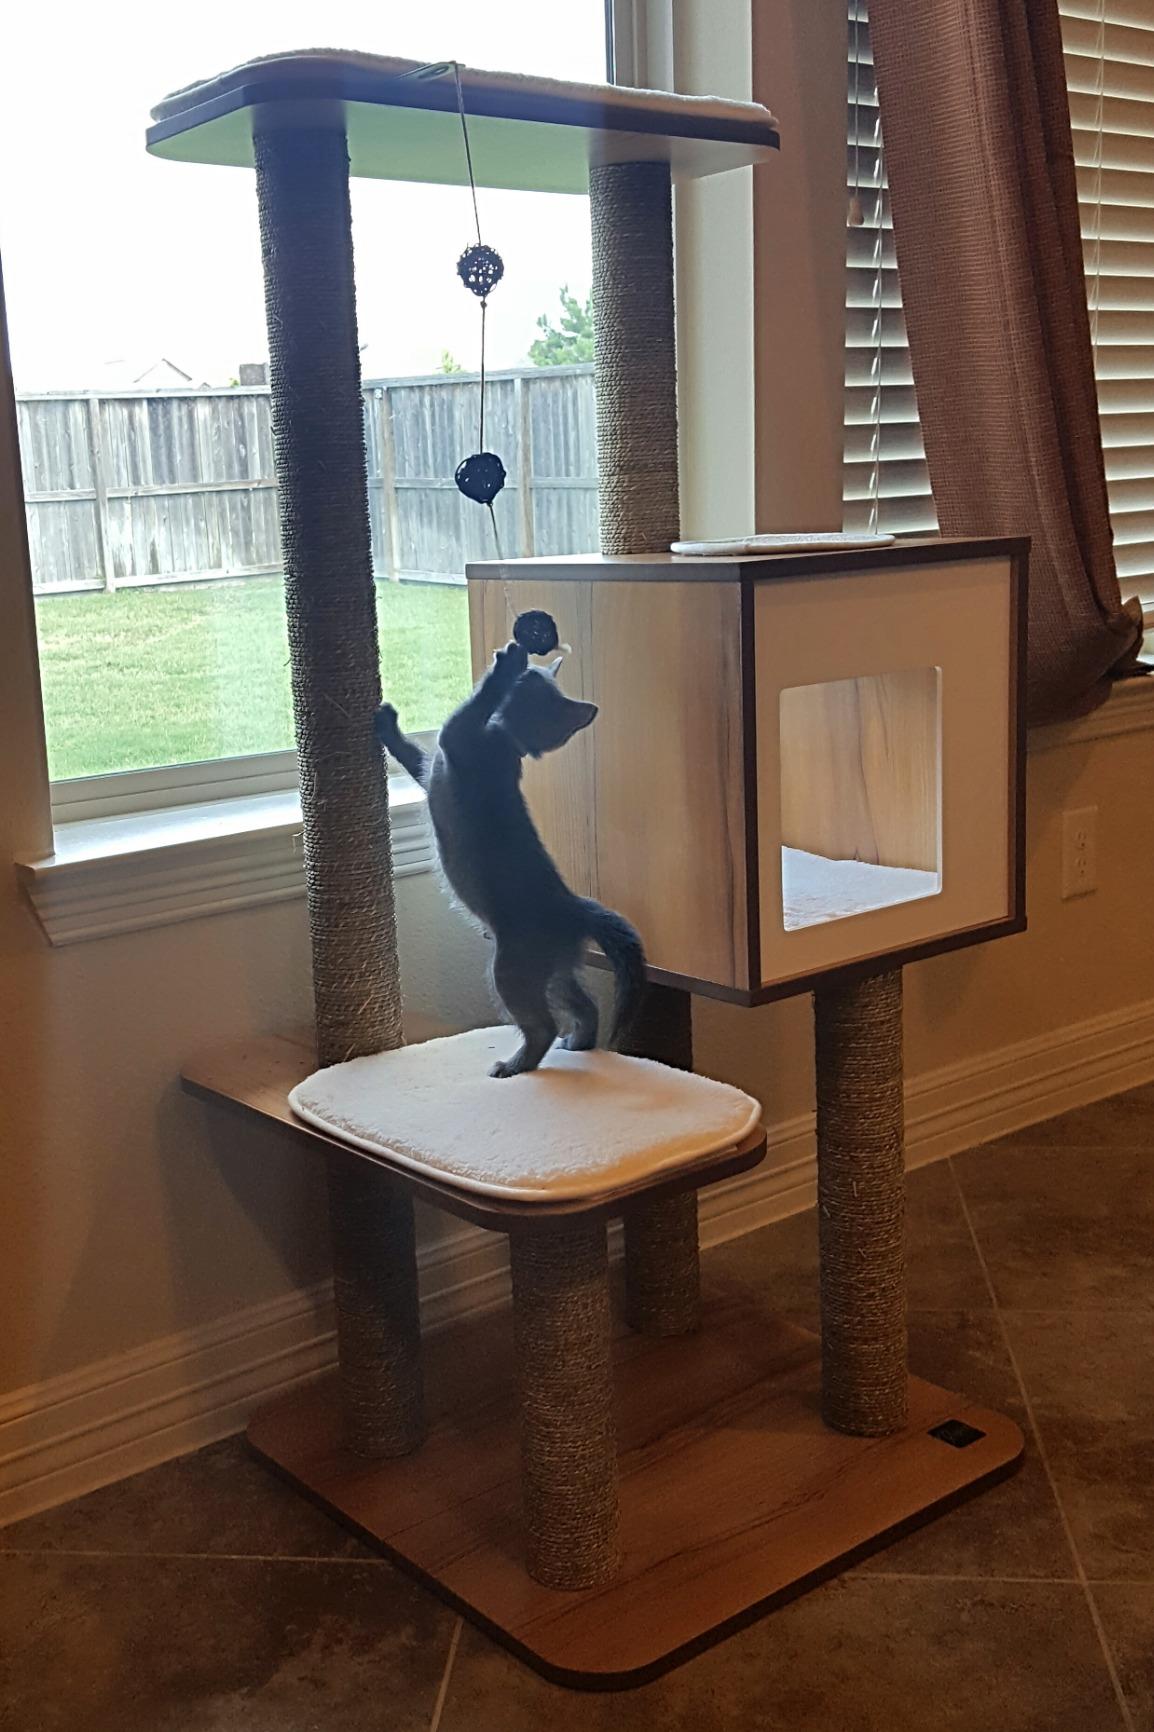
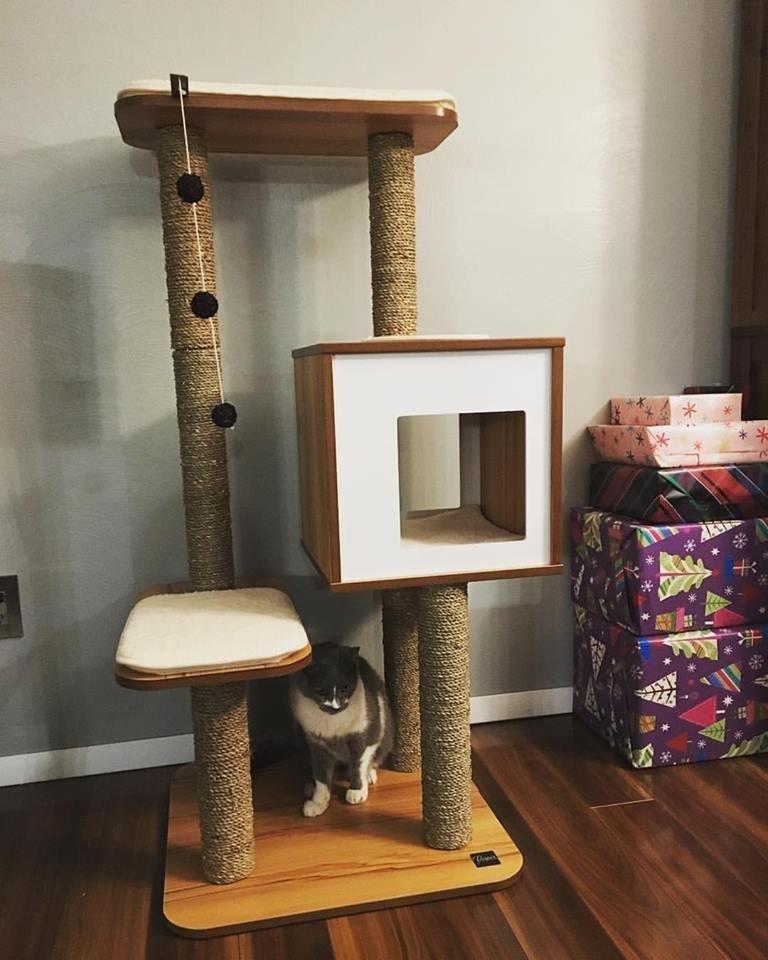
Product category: items_cat tree
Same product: yes